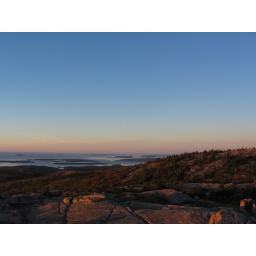
view of the islands around mount desert Island from cadillac Mountain Acadia National Park